Shwe Moe Ngwe Moe Thoon Phyo Lo Ywar

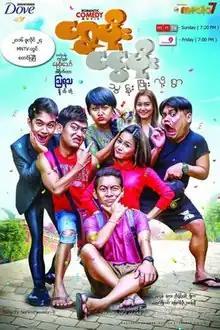
Poster

Shwe Moe Ngwe Moe Thoon Phyo Lo Ywar is a 2016 Burmese comedy television series. It aired on MNTV, from July 24 to December 4, 2016, on every sunday at 19:20 for 20 episodes.